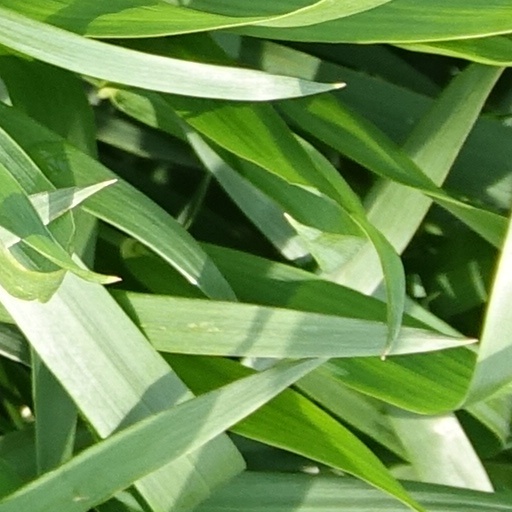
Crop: wheat